Getafe

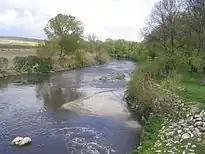
The bank of the Manzanares River.

The municipal district is mostly flat, with a minor inclination of 5% to the east and an elevation of 631 m (2070 ft) above sea level. The lowest altitude can be found to the extreme east, at the Manzanares River at 540 m (1772 ft). The highest elevation is found on the extreme west, on Buenavista, a 704 m (2310 ft) hill which sits on the border between the municipalities of Getafe and Leganés, some 12 km South of Madrid. The hilliest area, the hills of the Marañosa, is located in the Southeast and has a maximum elevation of 698 m (2290 ft). In the center of Getafe is the Cerro de los Ángeles, or "hill of angels" (670 m; 2198 ft). Pine forests have been planted at the feet of these hills to deter the erosion of the soil.